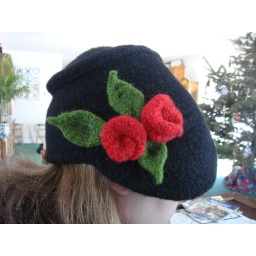
Chantel in black hat with roses (4)